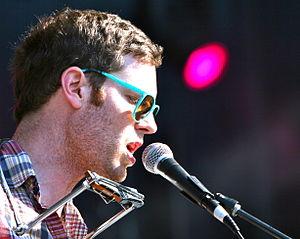
Chad VanGaalen est un musicien et artiste canadien originaire de Calgary, Alberta.